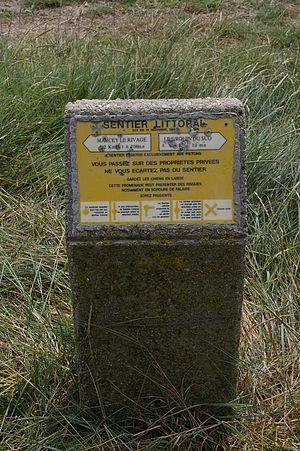
Borne du sentier littoral de la baie du Mont-Saint-Michel."
Le sentier du littoral, parfois surnommé « sentier ou chemin des douaniers » ou encore chemin de ronde en France, est un espace de déambulation piétonne en bordure du domaine maritime. Généralement bien aménagés car à forte valeur touristique ajoutée, les sentiers littoraux permettaient souvent à l'origine d'assurer l'intégrité douanière du territoire, en réservant à l'État la gestion des frontières.